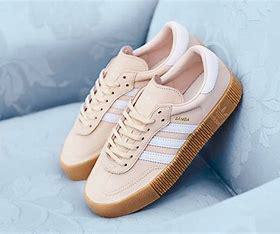
Brand: adidas
Model: Sambarose Skate